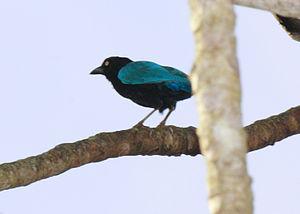
"Le Geai de San Blas est un oiseau appartenant à la famille des Corvidae. Il est endémique du Mexique. C'est une espèce commune classée comme ""la moins préoccupante"" par l'UICN.